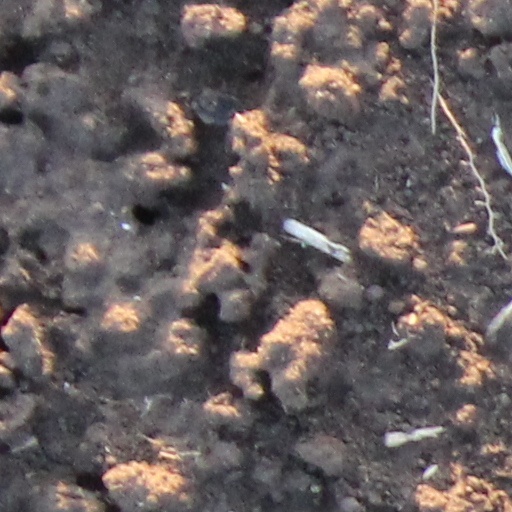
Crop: wheat